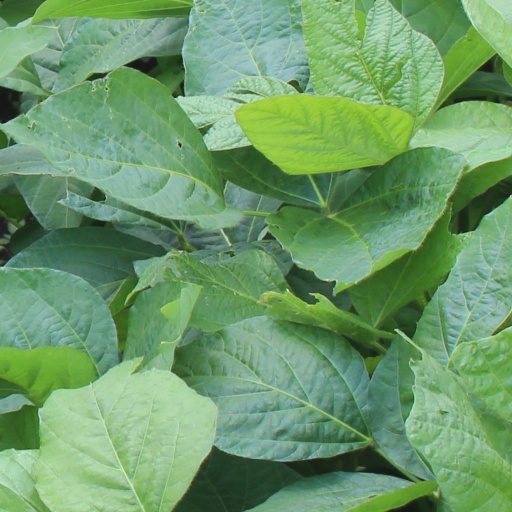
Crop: soybean